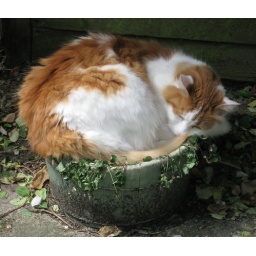
Teddy asleep in flower pot